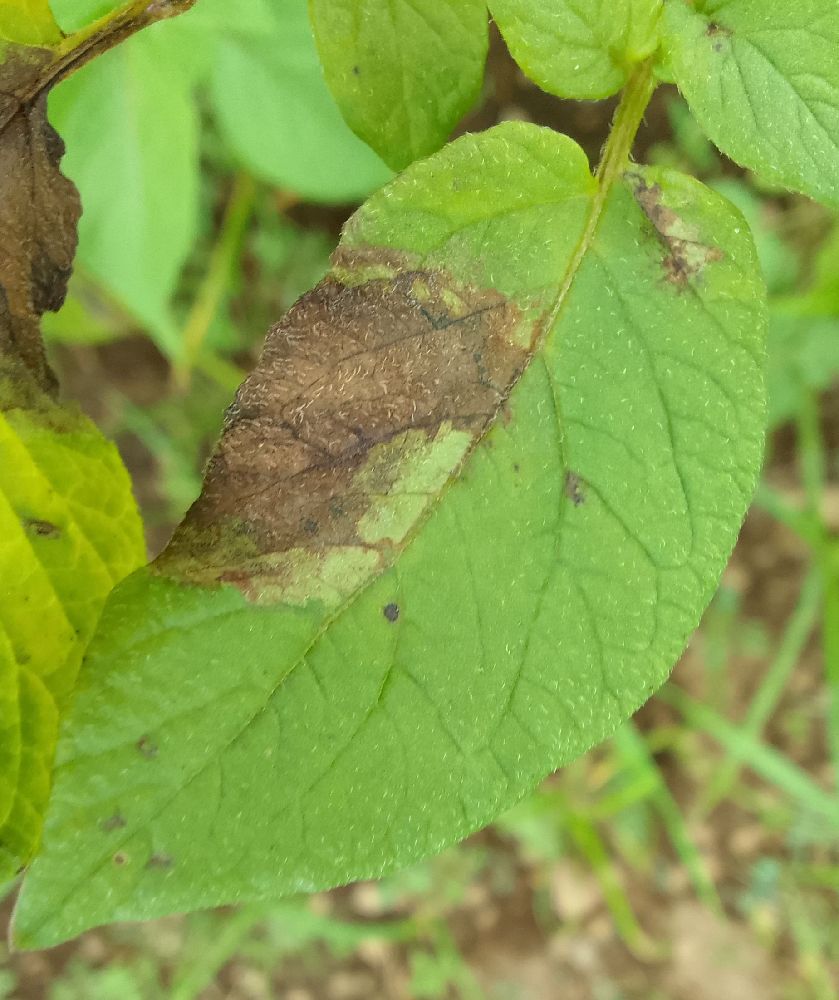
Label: Late blight